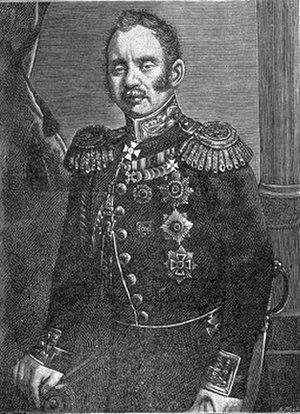
Le comte Dimitri von der Osten-Sacken, né le 24 avril 1789 à Élizavetgrad et mort le 4 mars 1881, est un général de cavalerie de l'armée impériale russe qui s'illustra pendant la guerre de Crimée.